Silvério José Néri

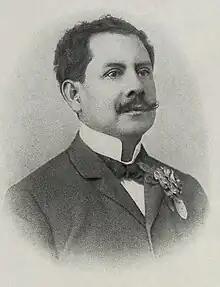

Silvério José Nery (Neri) (Coari, Silvério José Nery; 8 October 1858 – 23 June 1934) was a Brazilian soldier and politician who was a federal deputy from 1897 to 1899, governor of the state of Amazonas from 1900 to 1903 and a senator from 1904 to 1930.